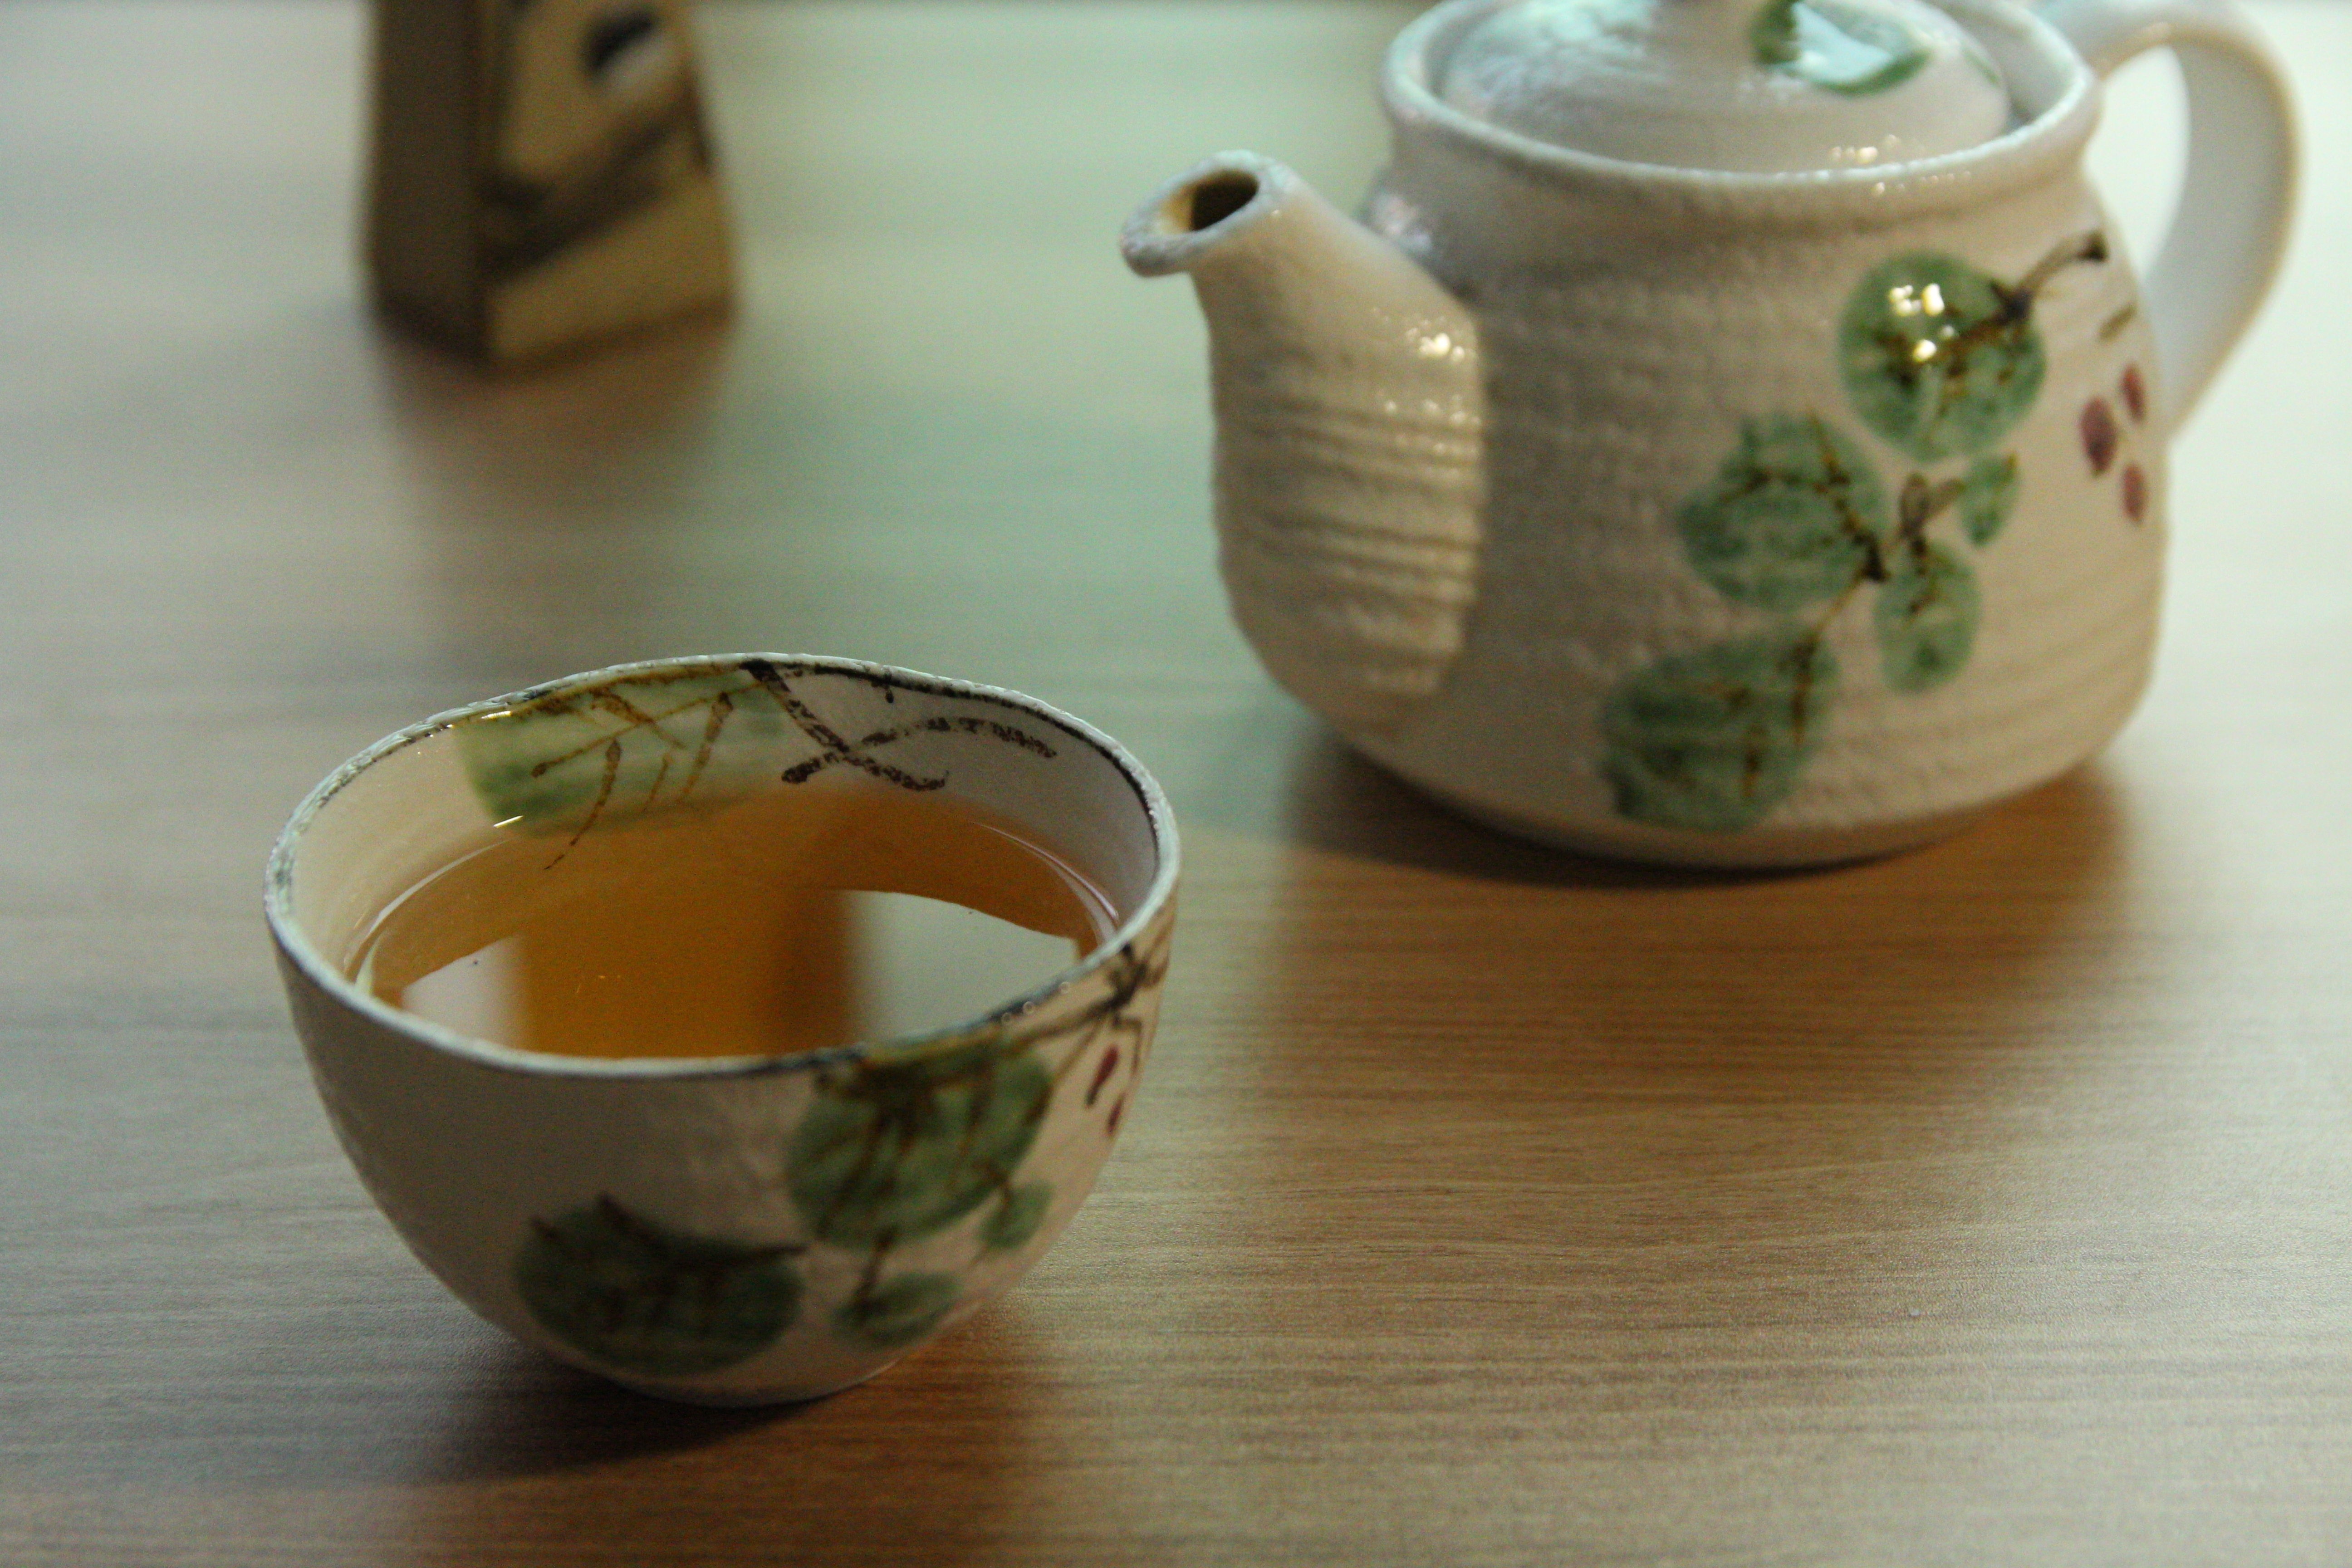
tea, cup, saucer, ceramic, kettle, drink, pottery, coffee cup, still life, teacup, art, porcelain, black tea